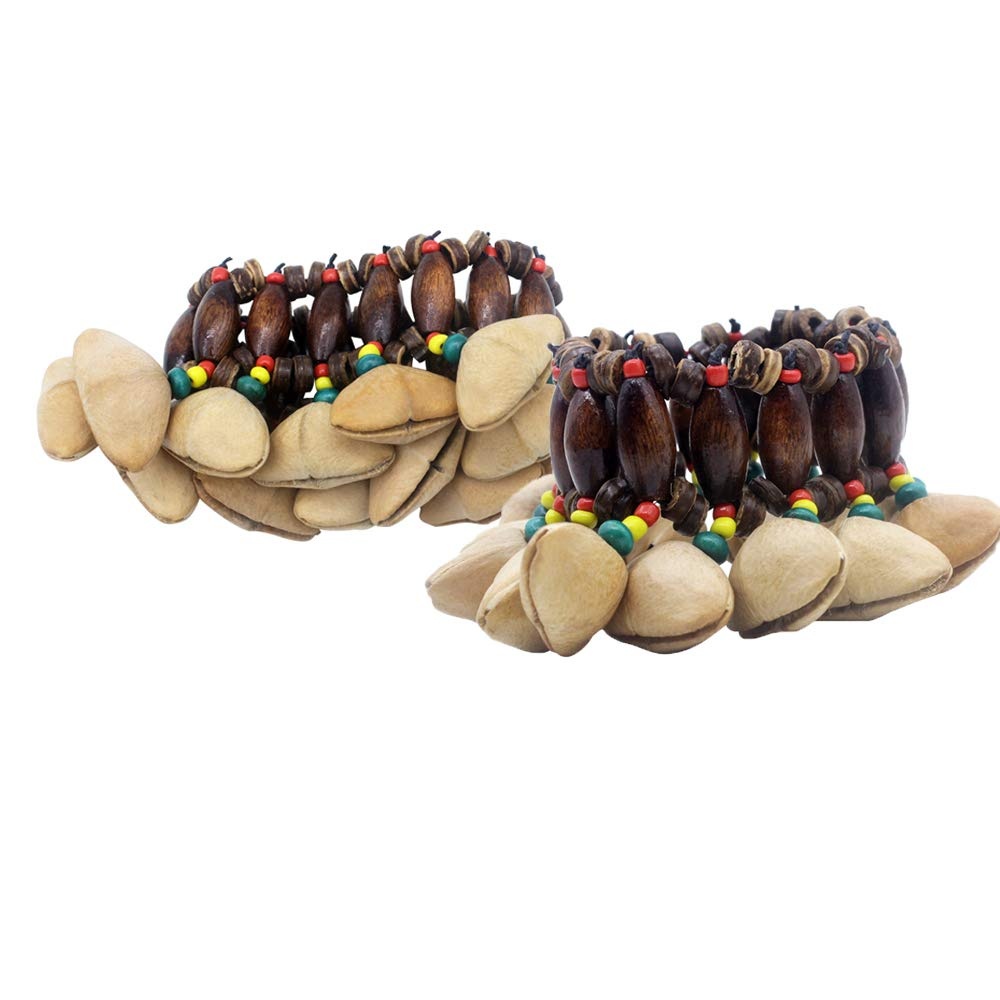
Mowind 2Pcs African Tribal Style Nuts Shell Bracelet Dora Nut Handbell Percussion Accessories
Brand: Mowind
Features: Handmade Nut Shell Bracelet For Dejembe, Conga And Other Drum. Perfect Accessory For African Drums And Street Percussion. Made Of Clear And Dry Nut Shell. One Size Fits All People. Special Ethnic Design Well Be Your Favorite. Specifications: Material: Nut Shell Item Weight: 120G / 4.3Oz Item Size: 18 * 12 * 3Cm / 7 * 4.8 * 1.2In Package List: 2 * Nuts Shell Bracelet
Category: Arts & Entertainment > Hobbies & Creative Arts > Musical Instrument & Orchestra Accessories > Percussion Accessories > Hand Percussion Accessories